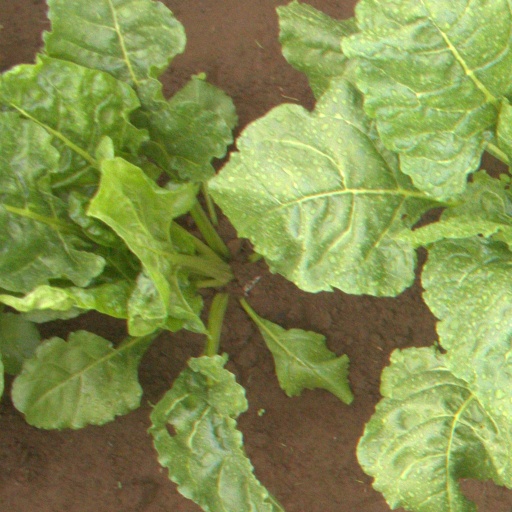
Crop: sugar beet